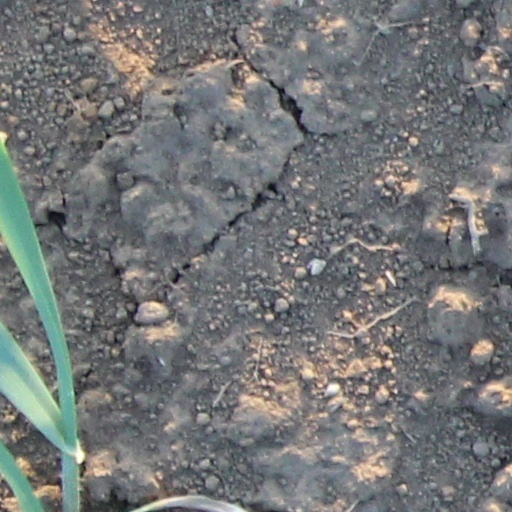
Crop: wheat